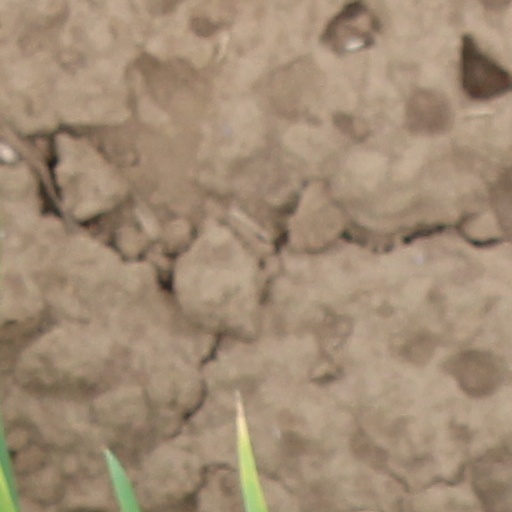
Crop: wheat